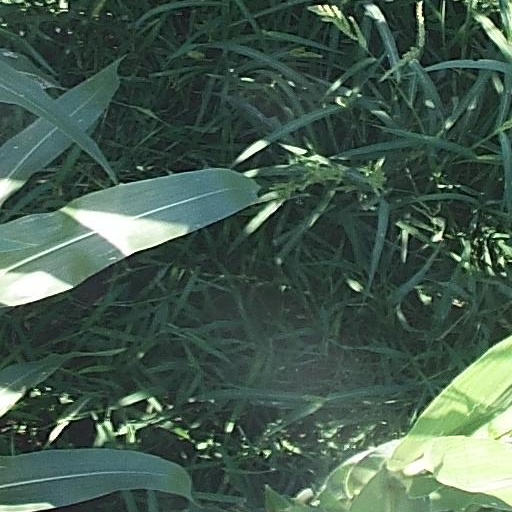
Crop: maize; corn